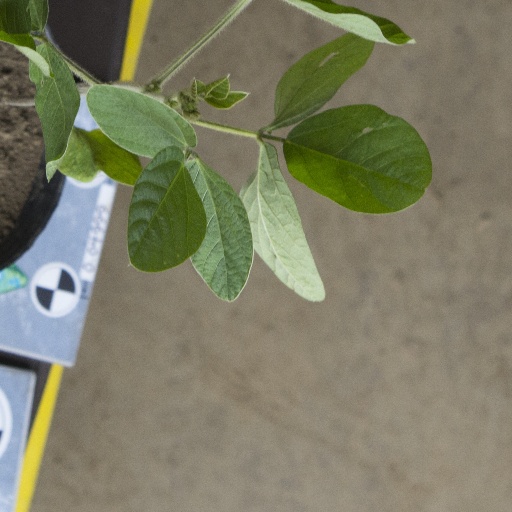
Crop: soybean